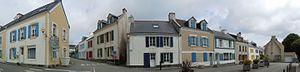
Place Notre-Dame et rue Vauban à Locmaria
La place Notre-Dame peut faire référence à plusieurs places :